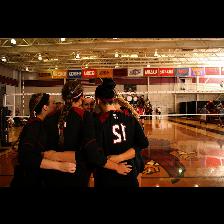
Label: Human